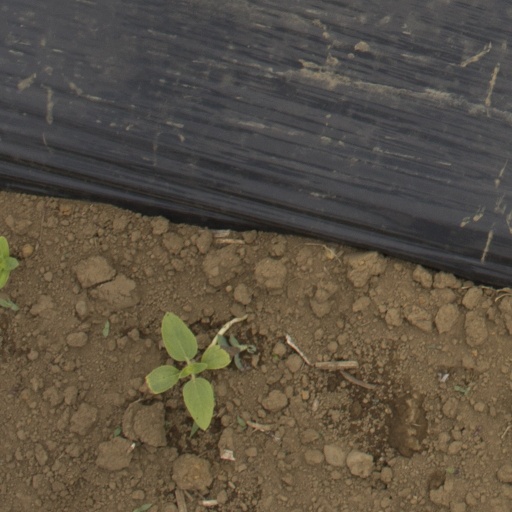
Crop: Jerusalem artichoke